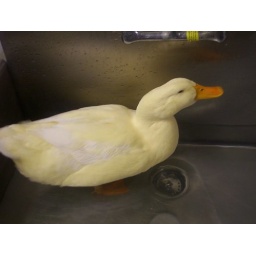
this is duck duck. he is in rehab even though nothing is wrong with him. dont dis duck duck. duck duck rock my socks. lol.